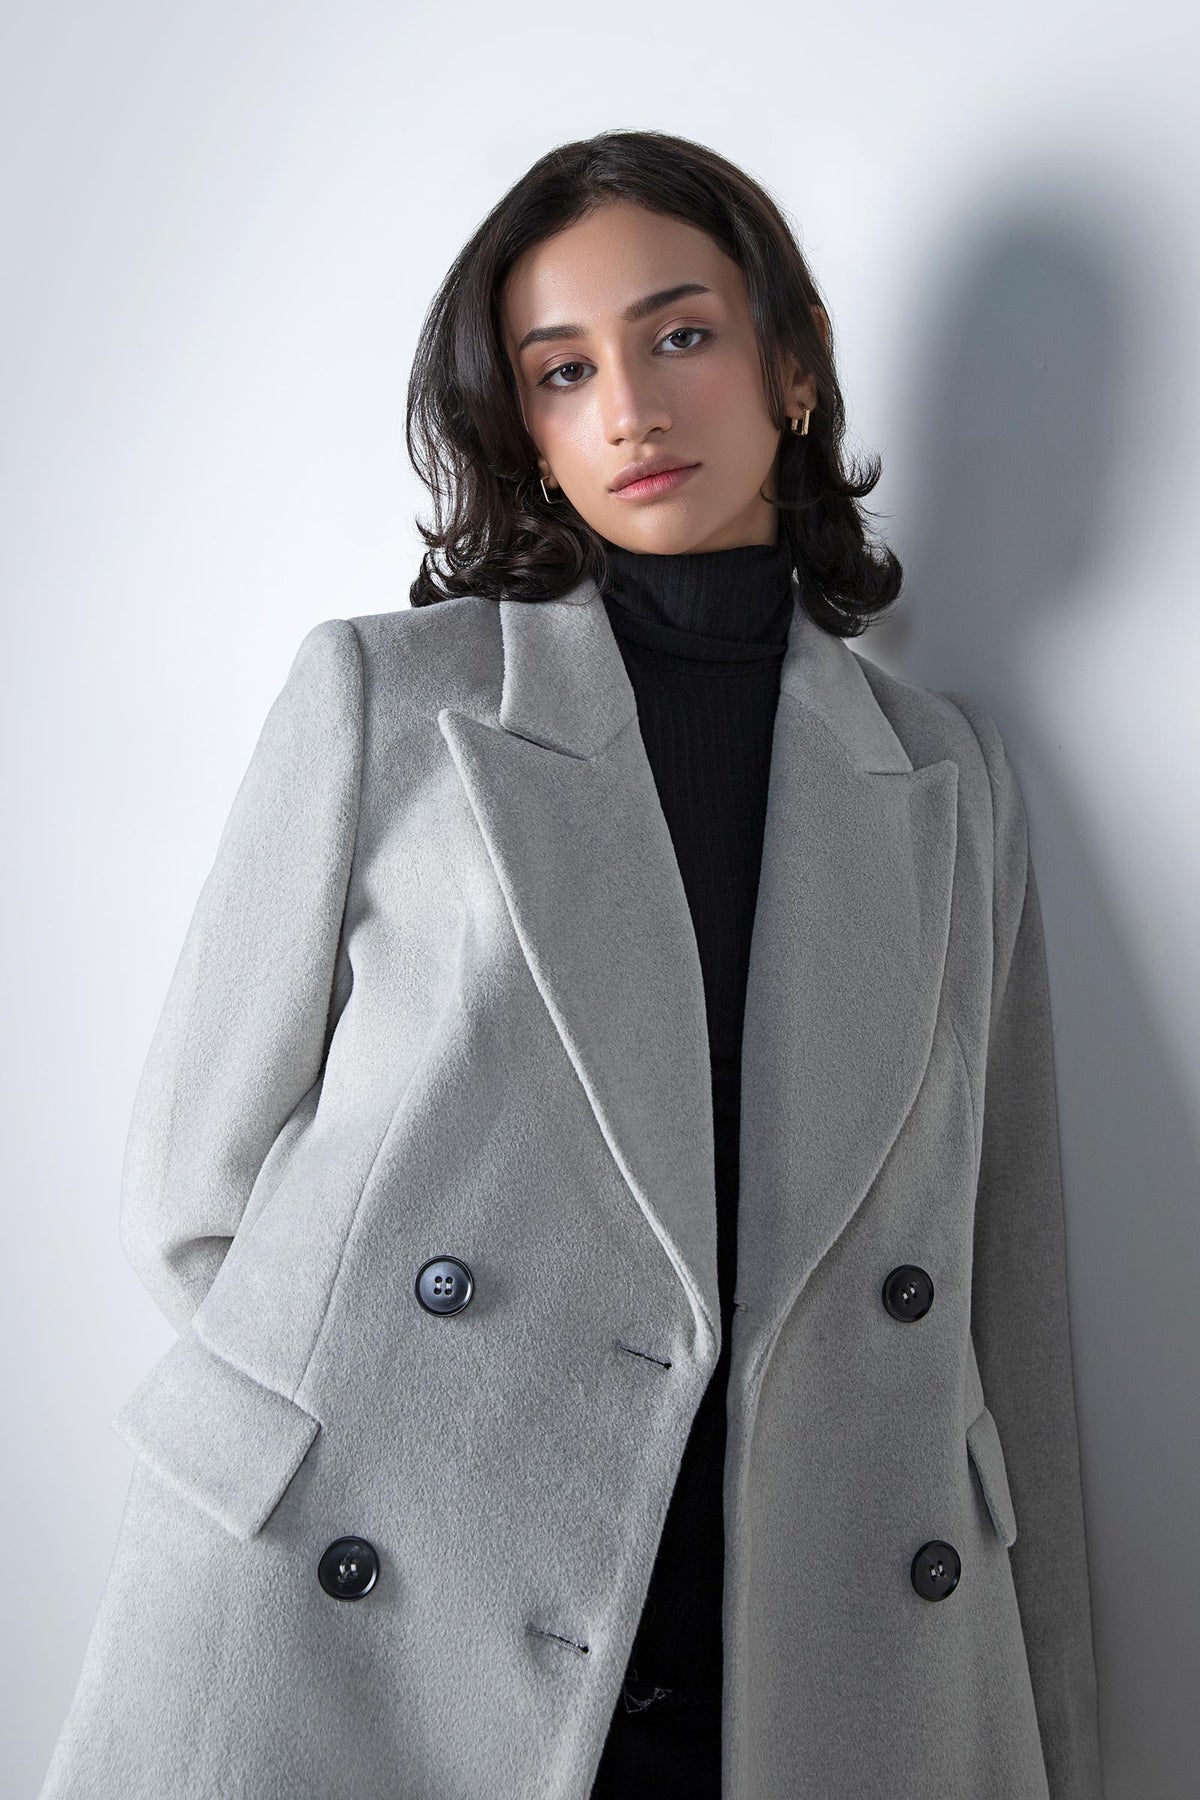
grey double breasted wool blend coat